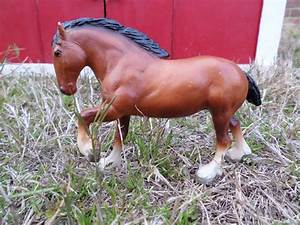
Label: cavallo